Alliance française

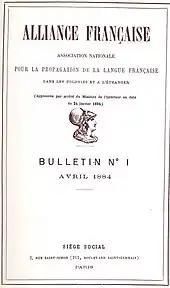
First publication of the Alliance française in 1884.

The "Alliance" was created in Paris on 21 July 1883 by a group including the scientist Louis Pasteur, the diplomat Ferdinand de Lesseps, the writers Jules Verne and Ernest Renan, and the publisher Armand Colin. The project was directly linked to the colonial aims of the French Third Republic. France believed it could spread civilization to colonies and promote French imperial grandeur by propagating their language internationally.